Wash (visual arts)

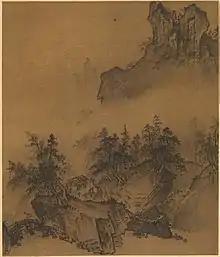
Xia Gui (Song dynasty) – "Mountain Market- Clear with Rising Mist", one of the 8 scenes of the "Eight Views of Xiaoxiang", a favourite subject in the Chinese ink wash painting tradition, showing the variety of effects achievable with black ink.

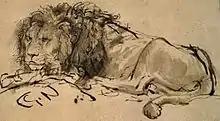
Rembrandt selectively used a wash technique in his depictions of lions to enhance the contrast between "the heavy manes and supple skin".

A wash is a term for a visual arts technique resulting in a semi-transparent layer of colour. A wash of diluted ink or watercolor paint applied in combination with drawing is called pen and wash, wash drawing, or ink and wash. Normally only one or two colours of wash are used; if more colours are used the result is likely to be classified as a full watercolor painting.